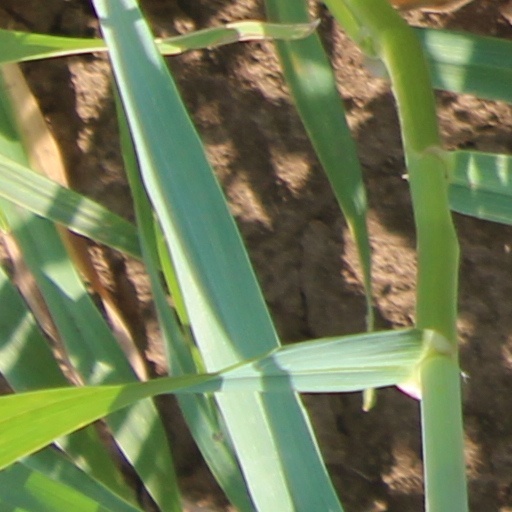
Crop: wheat